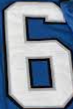
Number: 6